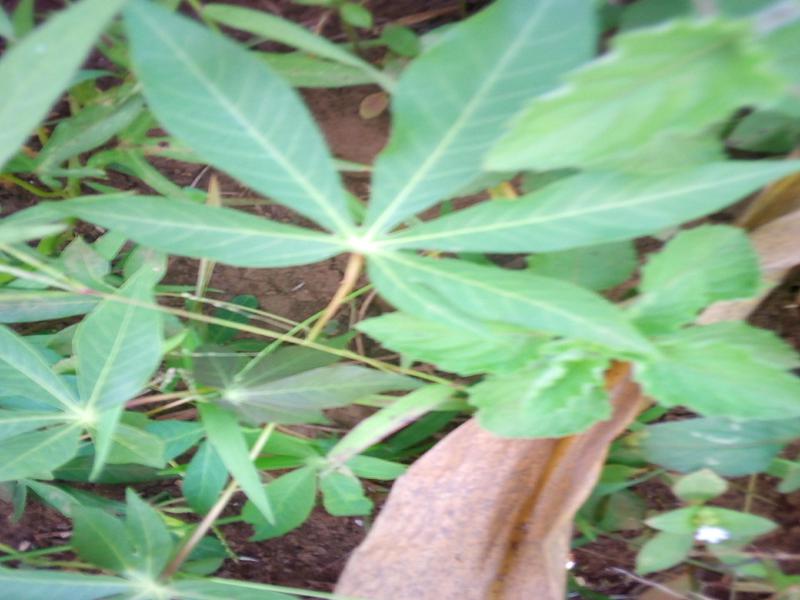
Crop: cassava
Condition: healthy